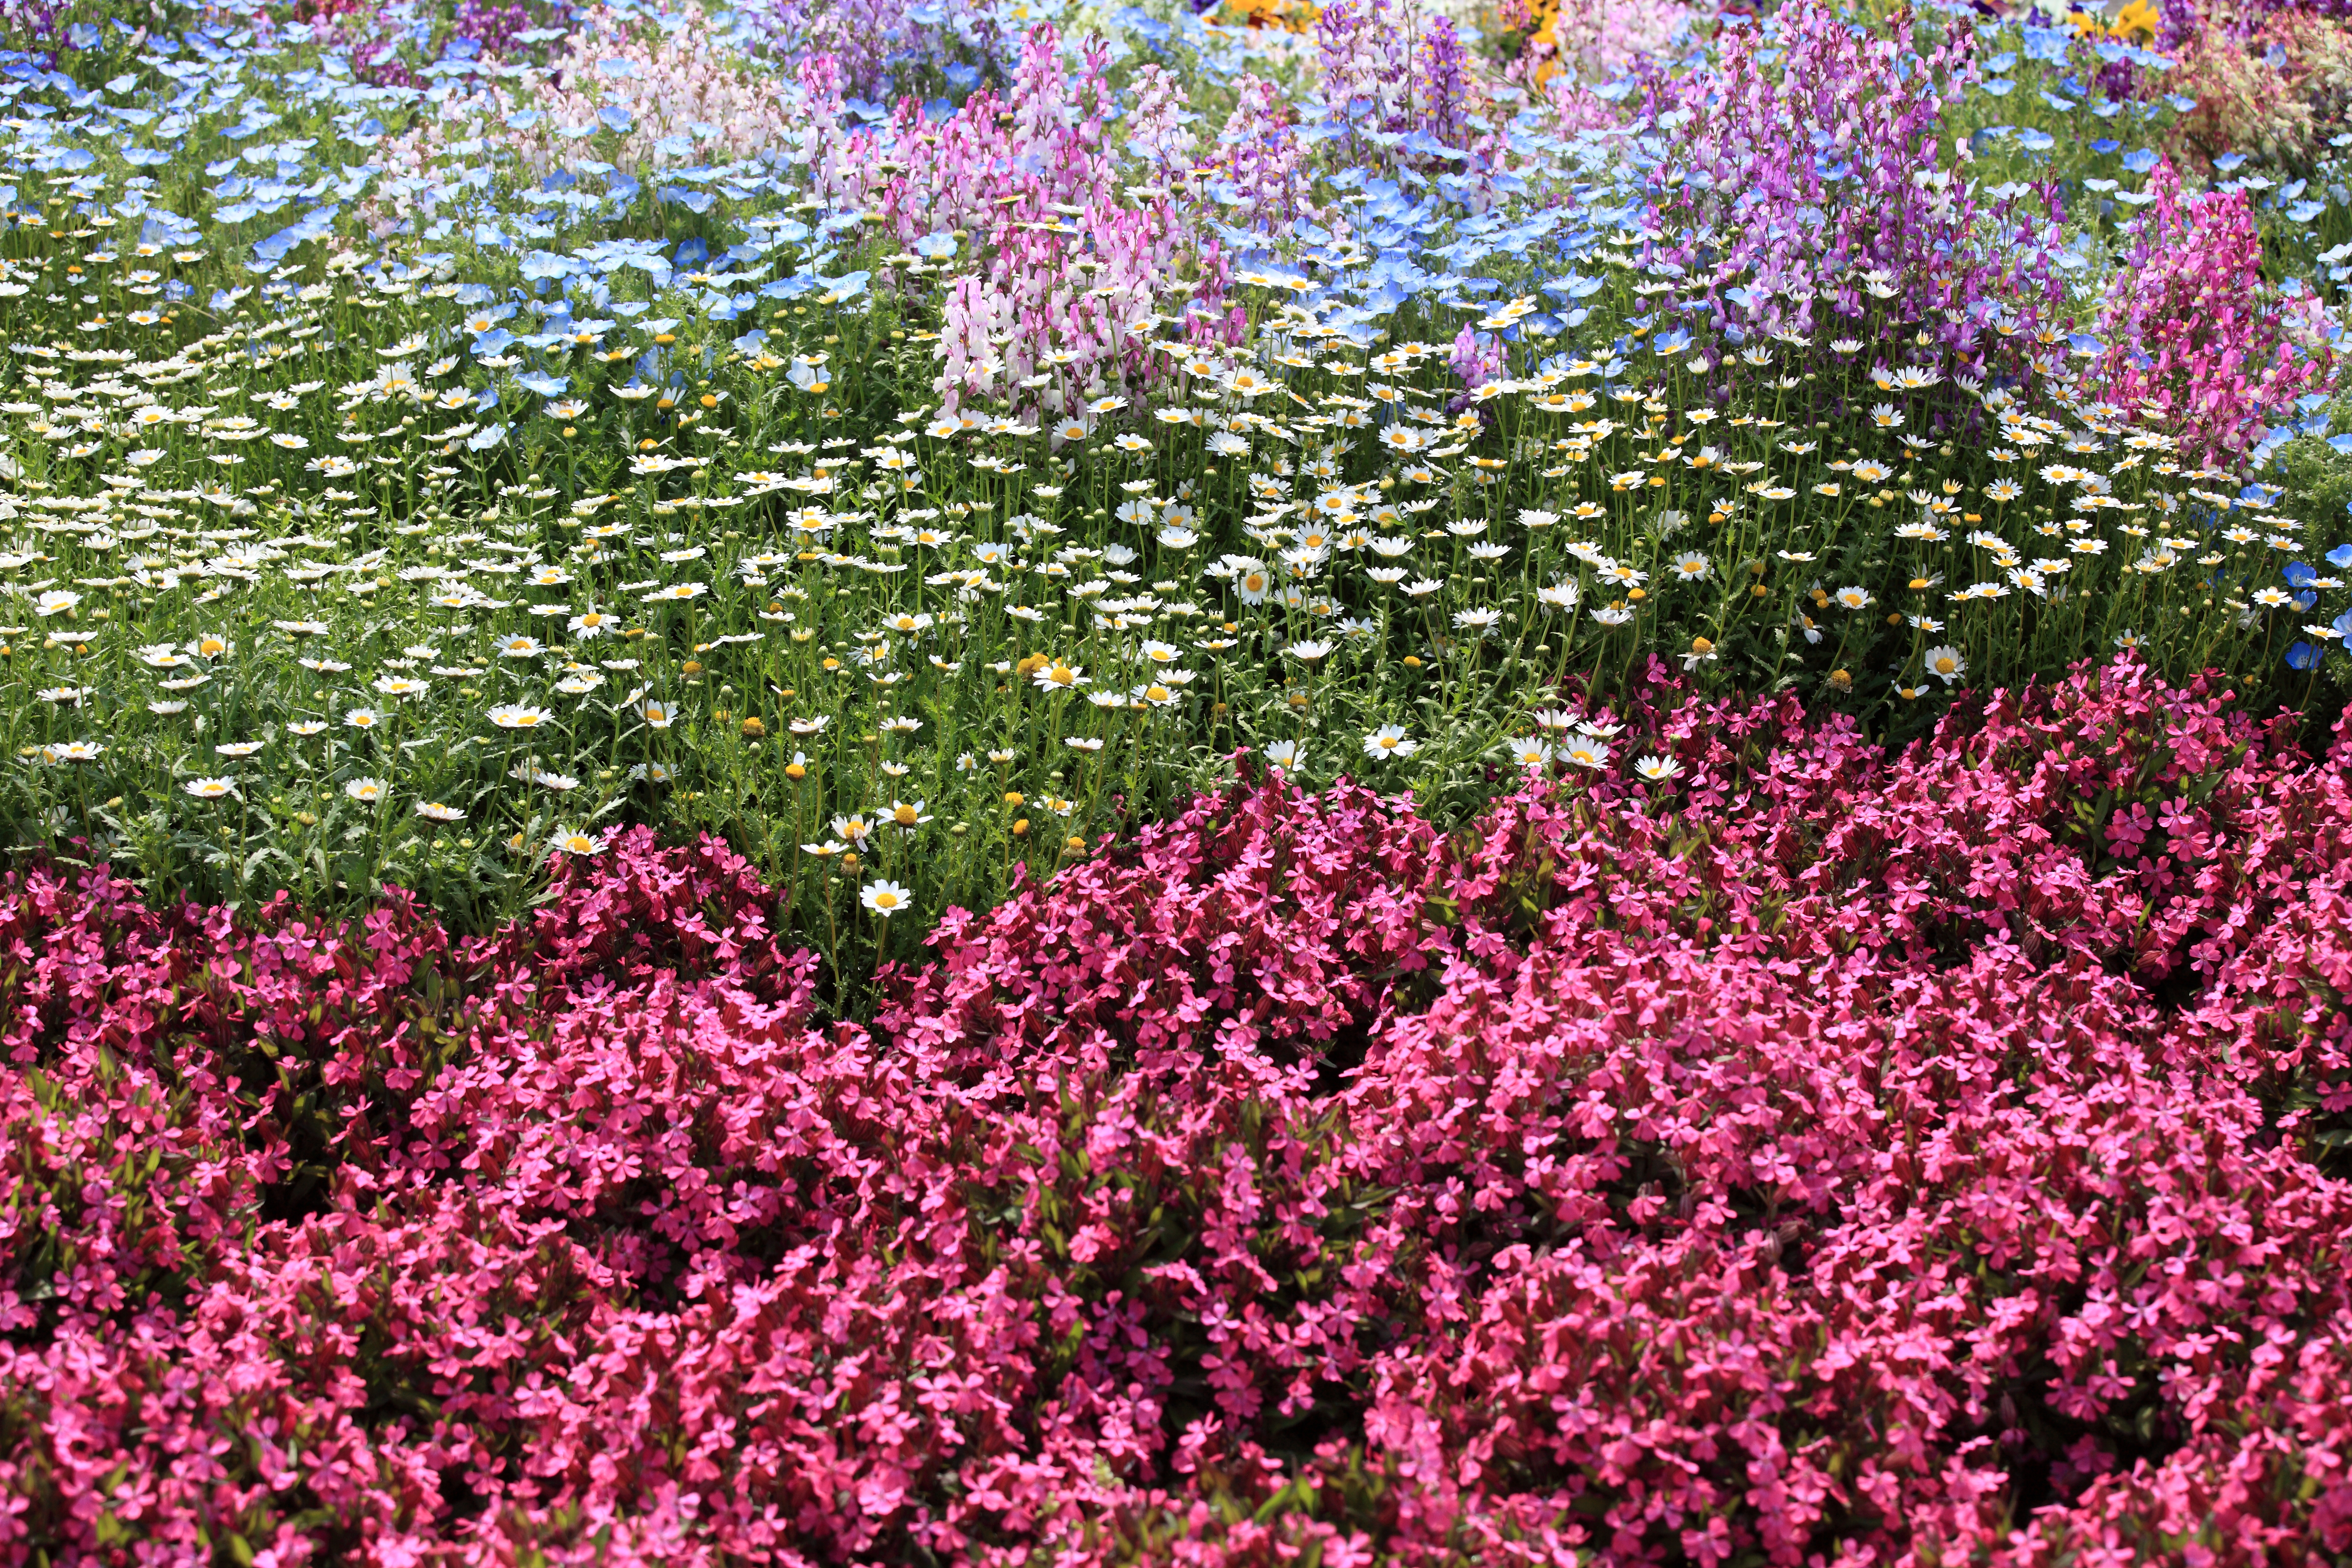
blossom, plant, meadow, flower, pattern, high, botany, garden, flora, wildflower, cool image, background, shrub, wallpaper, 5d, hires, markii, hi, res, resolution, flowering plant, annual plant, woody plant, land plant